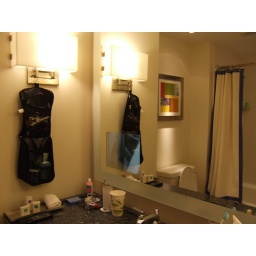
The tv in our mirror in the bathroom of the hotel.